George E. Turner Power Plant

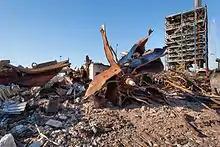
Demolition of the George E. Turner Power Plan. Portions of a turbine or fan are in the foreground. November 21, 2007.

As early as 2003, Progress Energy had begun discussions about dismantling the plant. In May 2007, they began demolishing the abandoned power plant, with plans to salvage 6,000 tons of metal. The demolition was completed in February 2008. The 120-acre site has been retained by Progress Energy as an ecological buffer area, separating Lake Monroe from a peak generation station across the street from the site.